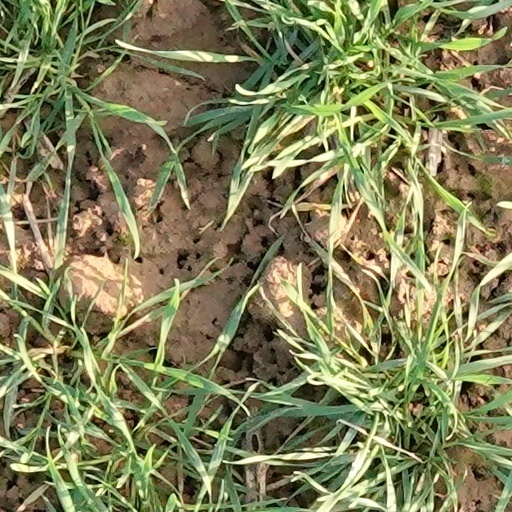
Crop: wheat